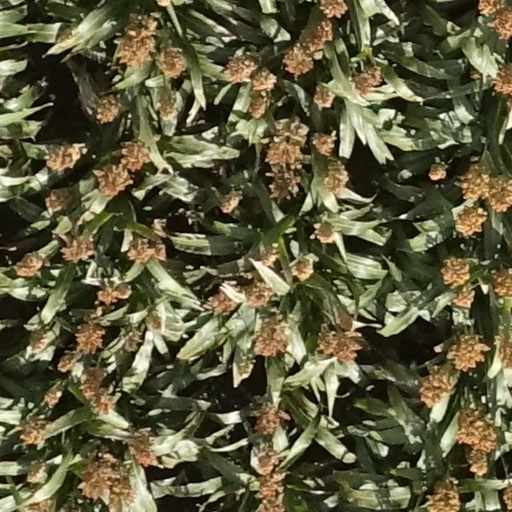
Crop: sorghum